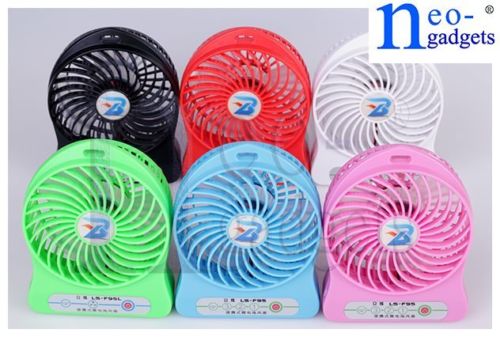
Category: fan